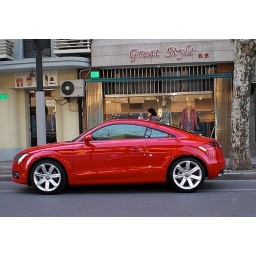
wild red Audi TT coupe , spotted in shanghai , the writing on the shop says it all , great style ..LOL